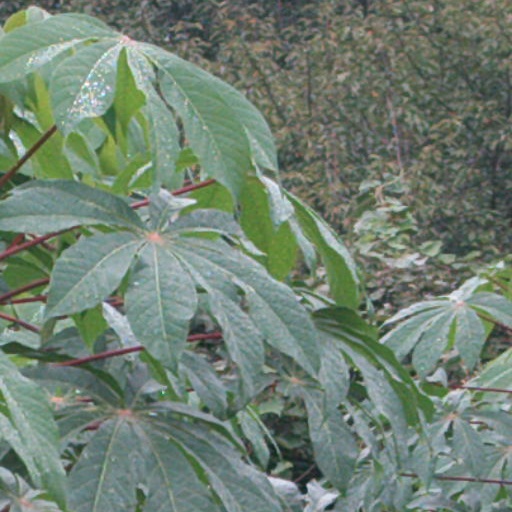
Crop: cassava